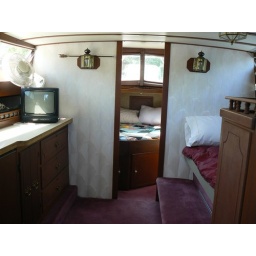
Interior of Main Cabin looking into berth-additional sleeping on built in couch area